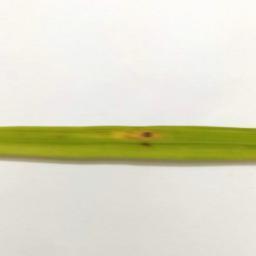
Label: Rice___Brown_Spot